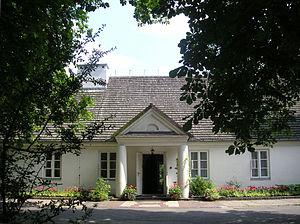
Żelazowa Wola [ʐɛlaˈzɔva ˈvɔla] est un village de la commune polonaise de Sochaczew, particulièrement connu pour être le lieu de naissance du compositeur Frédéric Chopin.
Frédéric François Chopin est un compositeur et pianiste virtuose d'ascendance franco-polonaise, né en 1810 à Żelazowa Wola, sur le territoire du duché de Varsovie, et mort en 1849 à Paris.
Żelazowa Wola op. 37 est un poème symphonique de Sergueï Liapounov composé en 1909 en vue de la célébration du centenaire de la naissance de Frédéric Chopin en 1810 : son titre évoque le lieu de naissance du compositeur, Żelazowa Wola, village de Mazovie, au centre-ouest de la Pologne. L'œuvre est dédiée à Frédéric Chopin. Elle a été publiée à Leipzig en 1910 par J.H.Zimmerman.